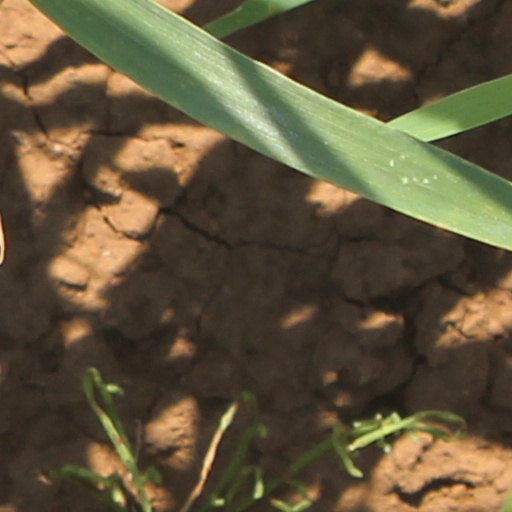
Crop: wheat